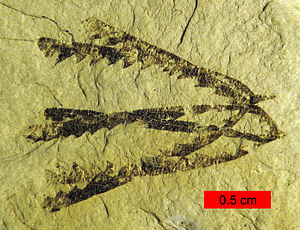
Ordovicium / Geokronologi
Graptolitten Tetragraptus fruticosus fra Victoria, Australien
Perioden Ordovicium ligger i æraen Palæozoikum, efter Kambrium og før Silur. Ordovicium er opkaldt efter en walisisk stamme, som romerne kaldte ordovicerne.